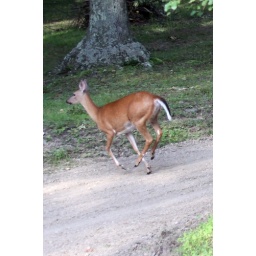
Taken from the back seat of a moving car in Cunningham Falls State Park in Maryland.